Synchrotron radiation

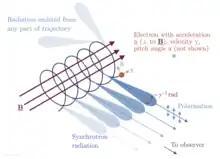
Synchrotron radiation from an astronomical source

Synchrotron radiation is similar to bremsstrahlung radiation, which is emitted by a charged particle when the acceleration is parallel to the direction of motion. The general term for radiation emitted by particles in a magnetic field is "gyromagnetic radiation", for which synchrotron radiation is the ultra-relativistic special case. Radiation emitted by charged particles moving non-relativistically in a magnetic field is called cyclotron emission. For particles in the mildly relativistic range (≈85% of the speed of light), the emission is termed "gyro-synchrotron radiation".